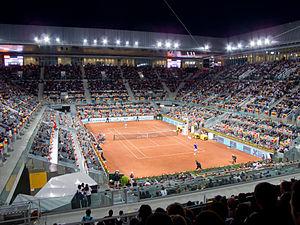
Le tournoi de Madrid est un tournoi de tennis masculin du circuit ATP et féminin du circuit WTA.
La Caja Mágica est le centre olympique de tennis de Madrid. Il est situé au sud de la ville, dans le parc du Manzanares, près du boulevard périphérique M-30.